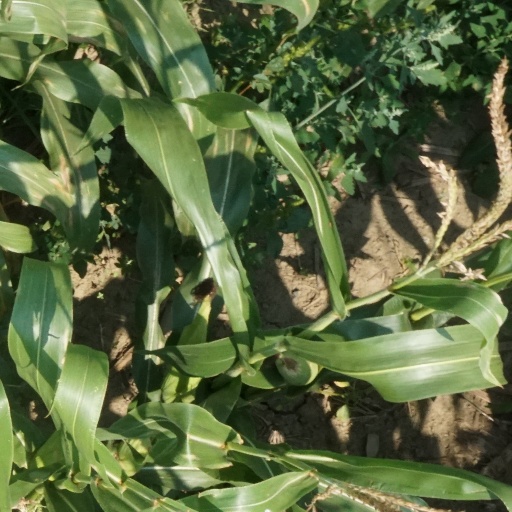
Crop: maize; corn